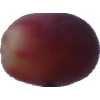
Label: pink_grape